Matthew Derr

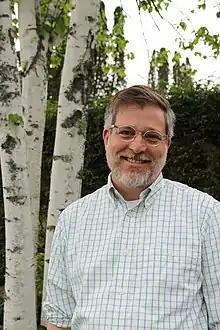
Derr in 2018

Matthew Derr (born July 12, 1967) is an American educator. He presently serves as Deputy Publisher at Chelsea Green Publishing and as a board member of the company's legacy foundation. For nearly a decade, before being appointed President Emeritus in 2021, he led Sterling College. In December 2010, the Council for Advancement and Support of Education awarded Derr with the organization's Chief Executive Leadership Award and the Great Lakes Colleges Association recognized his efforts on behalf of liberal education with a visiting fellowship.